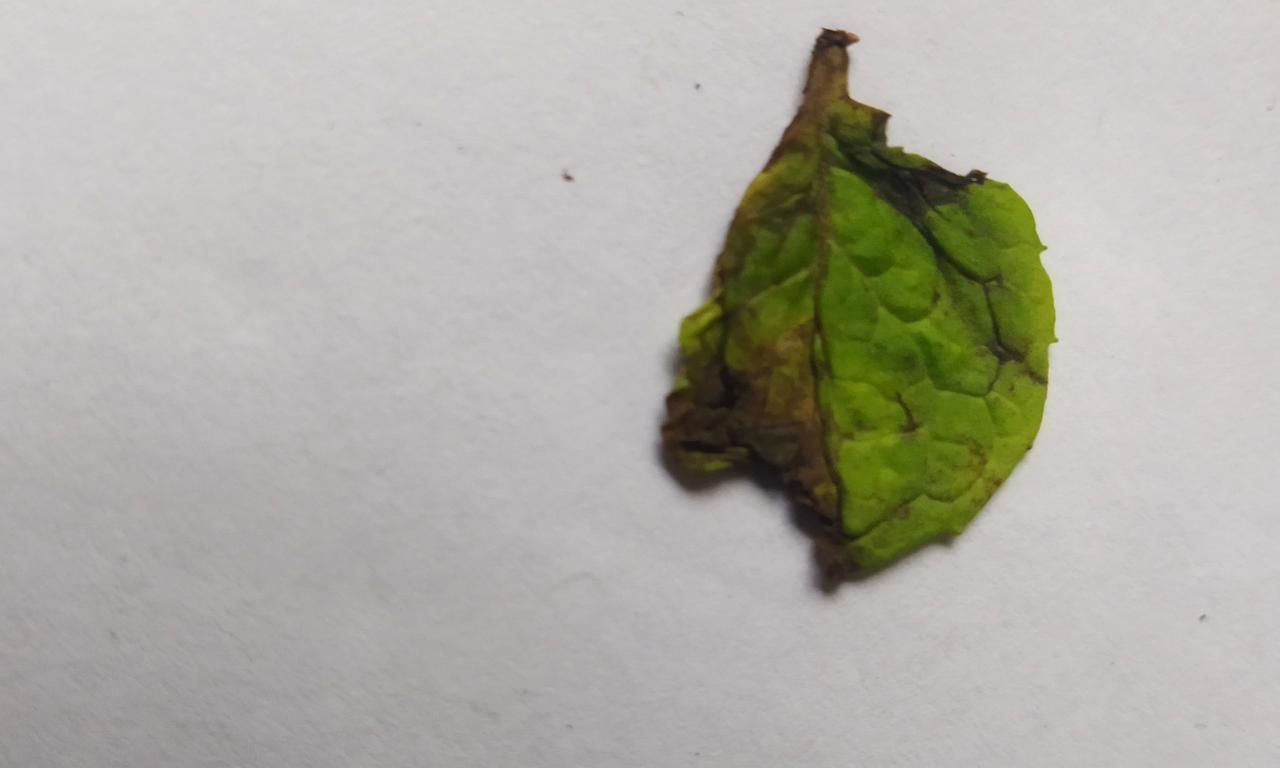
Label: Spoiled